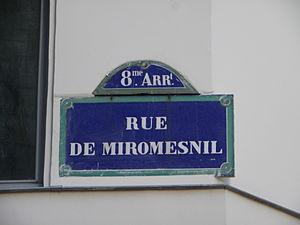
Plaque rue de Miromesnil à Paris
La rue de Miromesnil est une voie du 8ᵉ arrondissement de Paris.
Cet article donne une liste des voies du 8ᵉ arrondissement de Paris, en France.